Food loss and waste

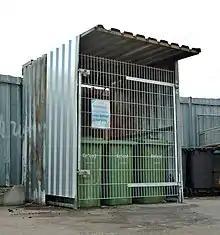
Bins of food waste in ReFood bins locked in a cage to prevent dumpster diving

In France, approximately 1.3–1.9 million tonnes of food waste is produced every year, or between 20 and 30 kilograms per person per year. Out of the 10 million tonnes of food that is either lost or wasted in the country, 7.1 million tonnes of food wasted in the country, only 11% comes from supermarkets. Not only does this cost the French €16 billion per year, but also the negative impact on the environment is also shocking. In France, food waste emits 15.3 million tonnes of CO, which represents 3% of the country's total CO emission. In response to this issue, in 2016, France became the first country in the world to pass a unanimous legislation that bans supermarkets from throwing away or destroying unsold food. Instead, supermarkets are expected to donate such food to charities and food banks. In addition to donating food, many businesses claim to prevent food waste by selling soon-to-be wasted products at discounted prices. The National Pact Against Food Waste in France has outlined eleven measures to achieve a food waste reduction by half by 2025.